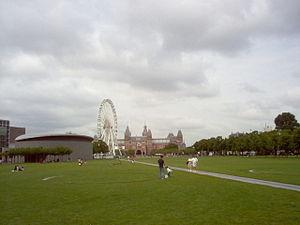
La place du Musée avec la nouvelle aile à gauche dans l'image
Le musée Van Gogh, entièrement consacré au peintre néerlandais Vincent van Gogh, est un musée néerlandais, fondé en 1973, situé à Amsterdam sur la place du Musée.